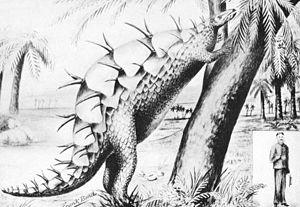
Stegosaurus, communément appelé stégosaure, est un genre éteint de grands dinosaures herbivores à dos cuirassé par des plaques osseuses. Il a vécu sur les terres des États-Unis et du Portugal actuels durant le Jurassique supérieur, il y a environ entre 155 et 150 Ma. Le plus ancien stégosaure jamais trouvé a été découvert dans la région de Boulahfa en Moyen Atlas au Maroc.